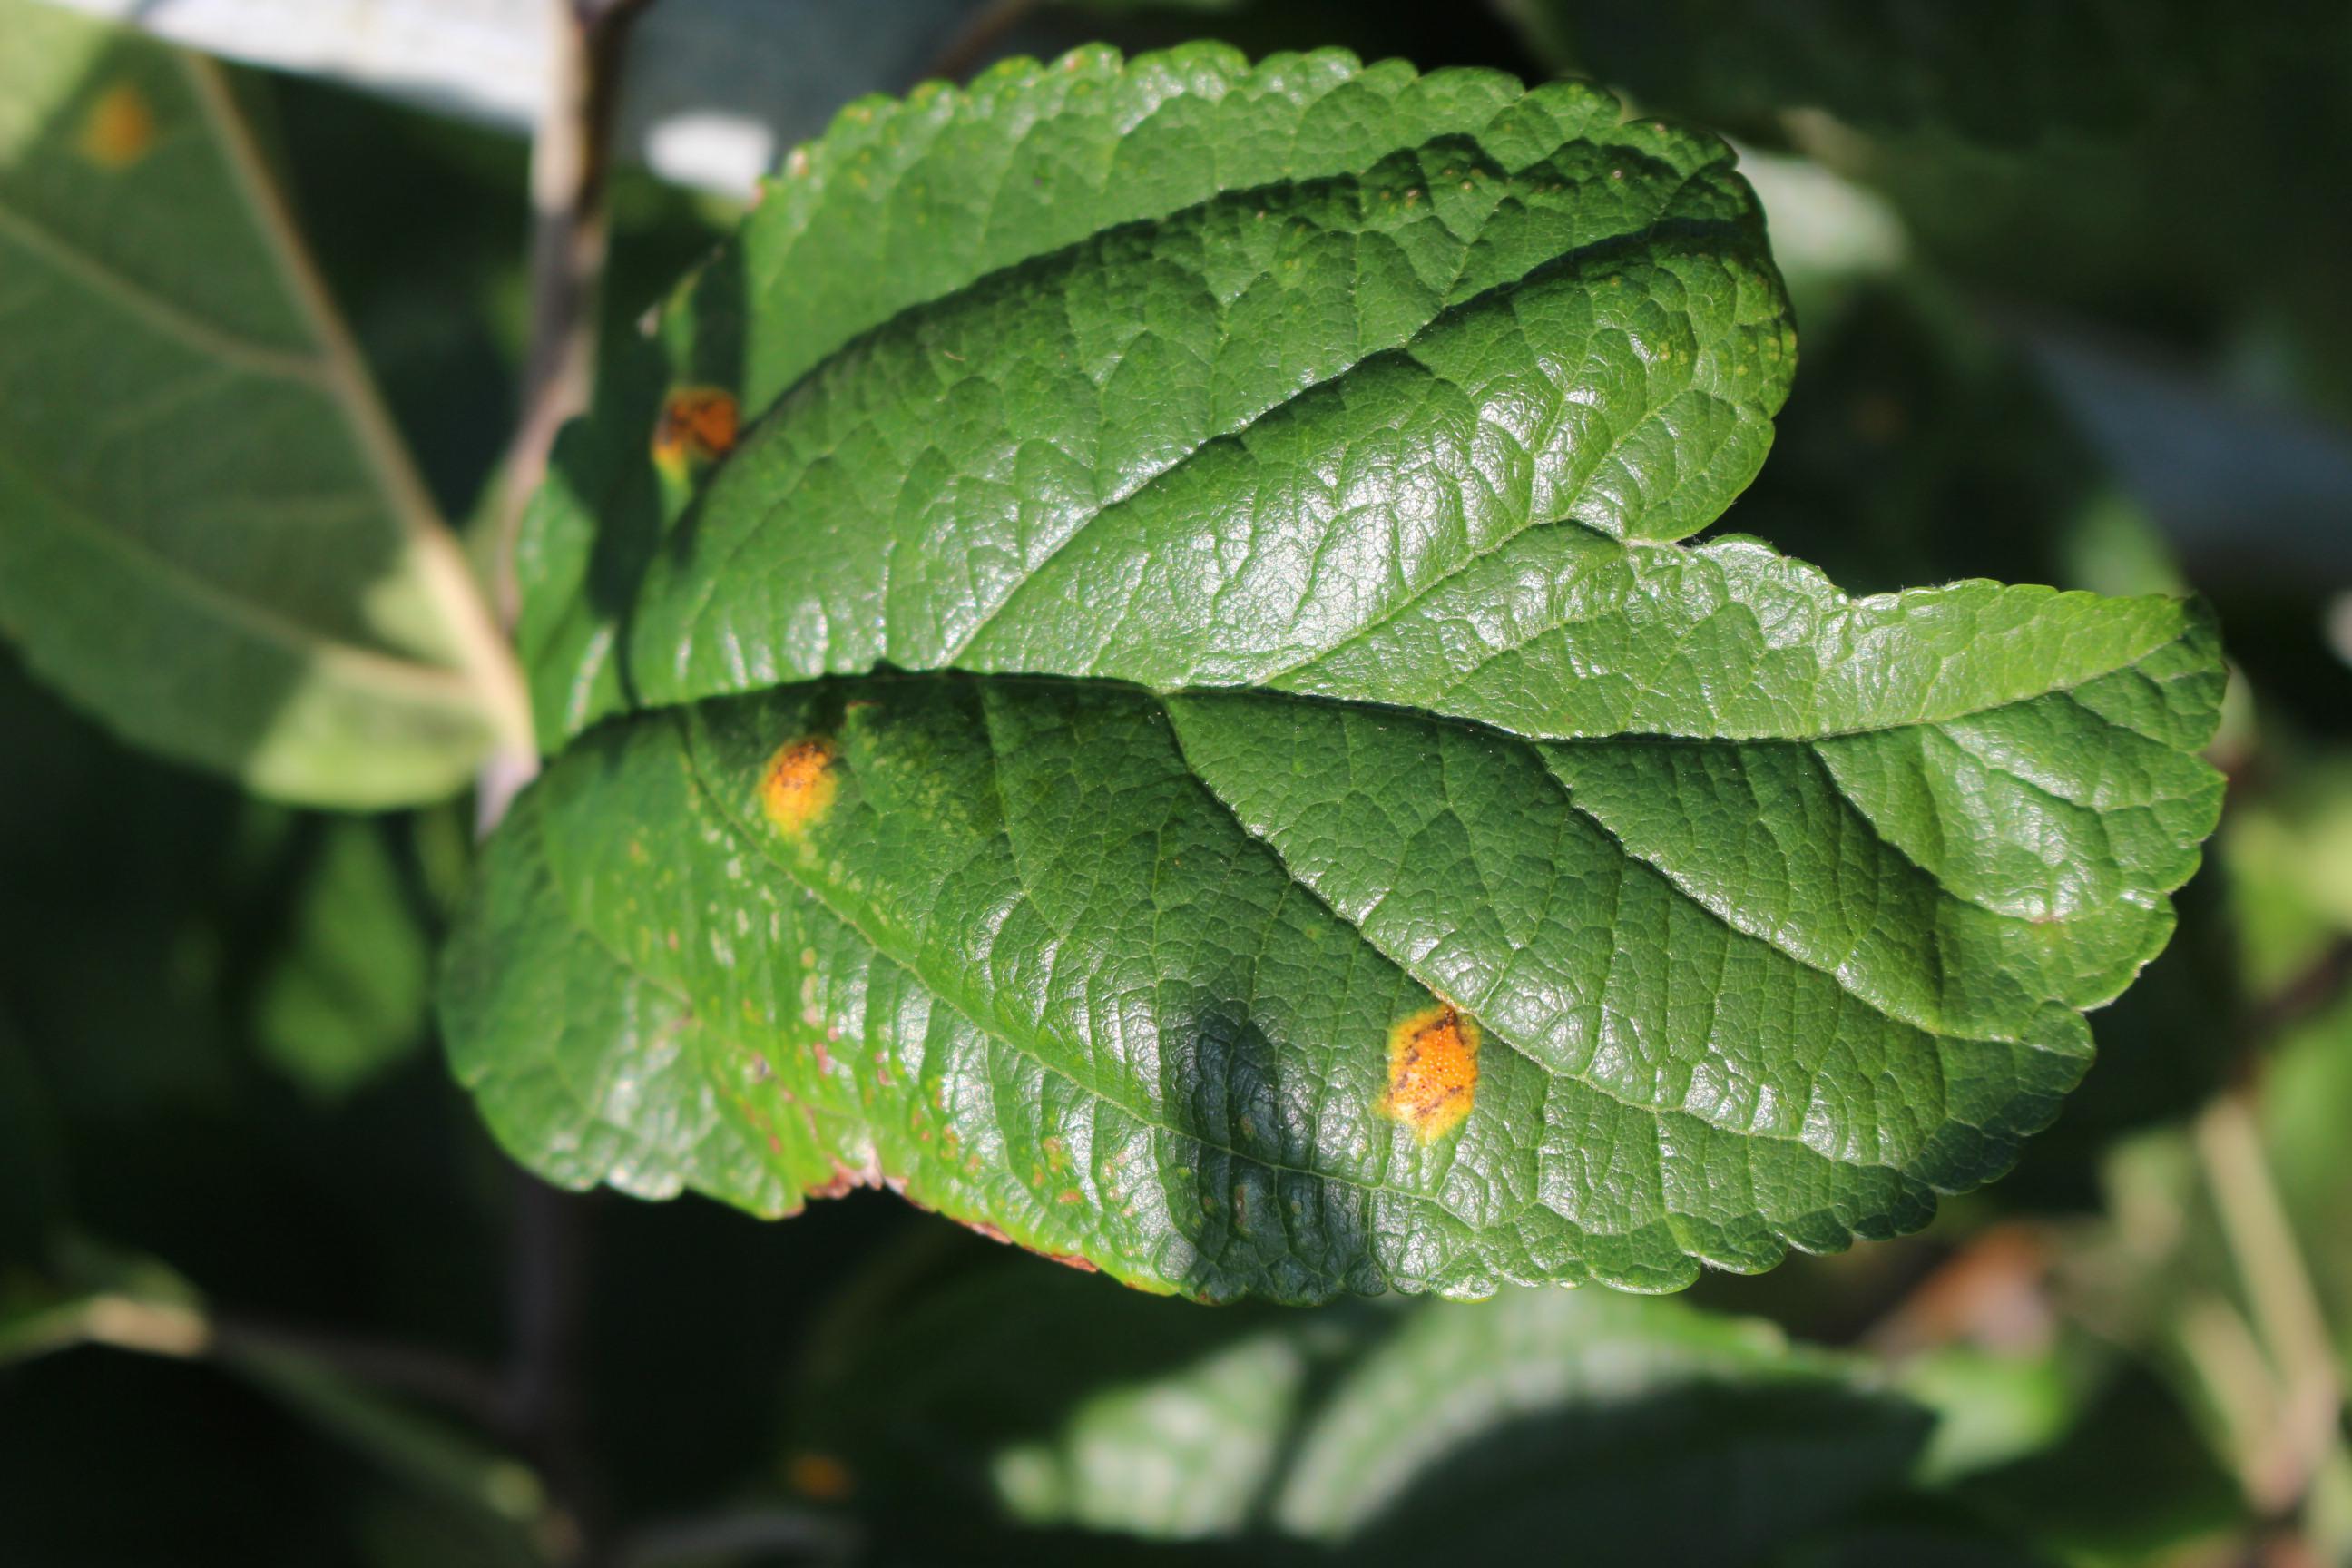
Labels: rust